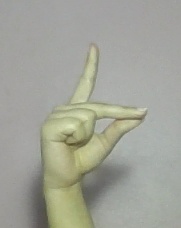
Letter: ta